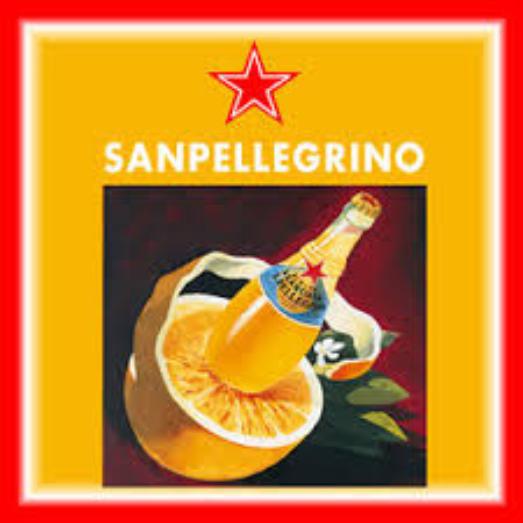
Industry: Food